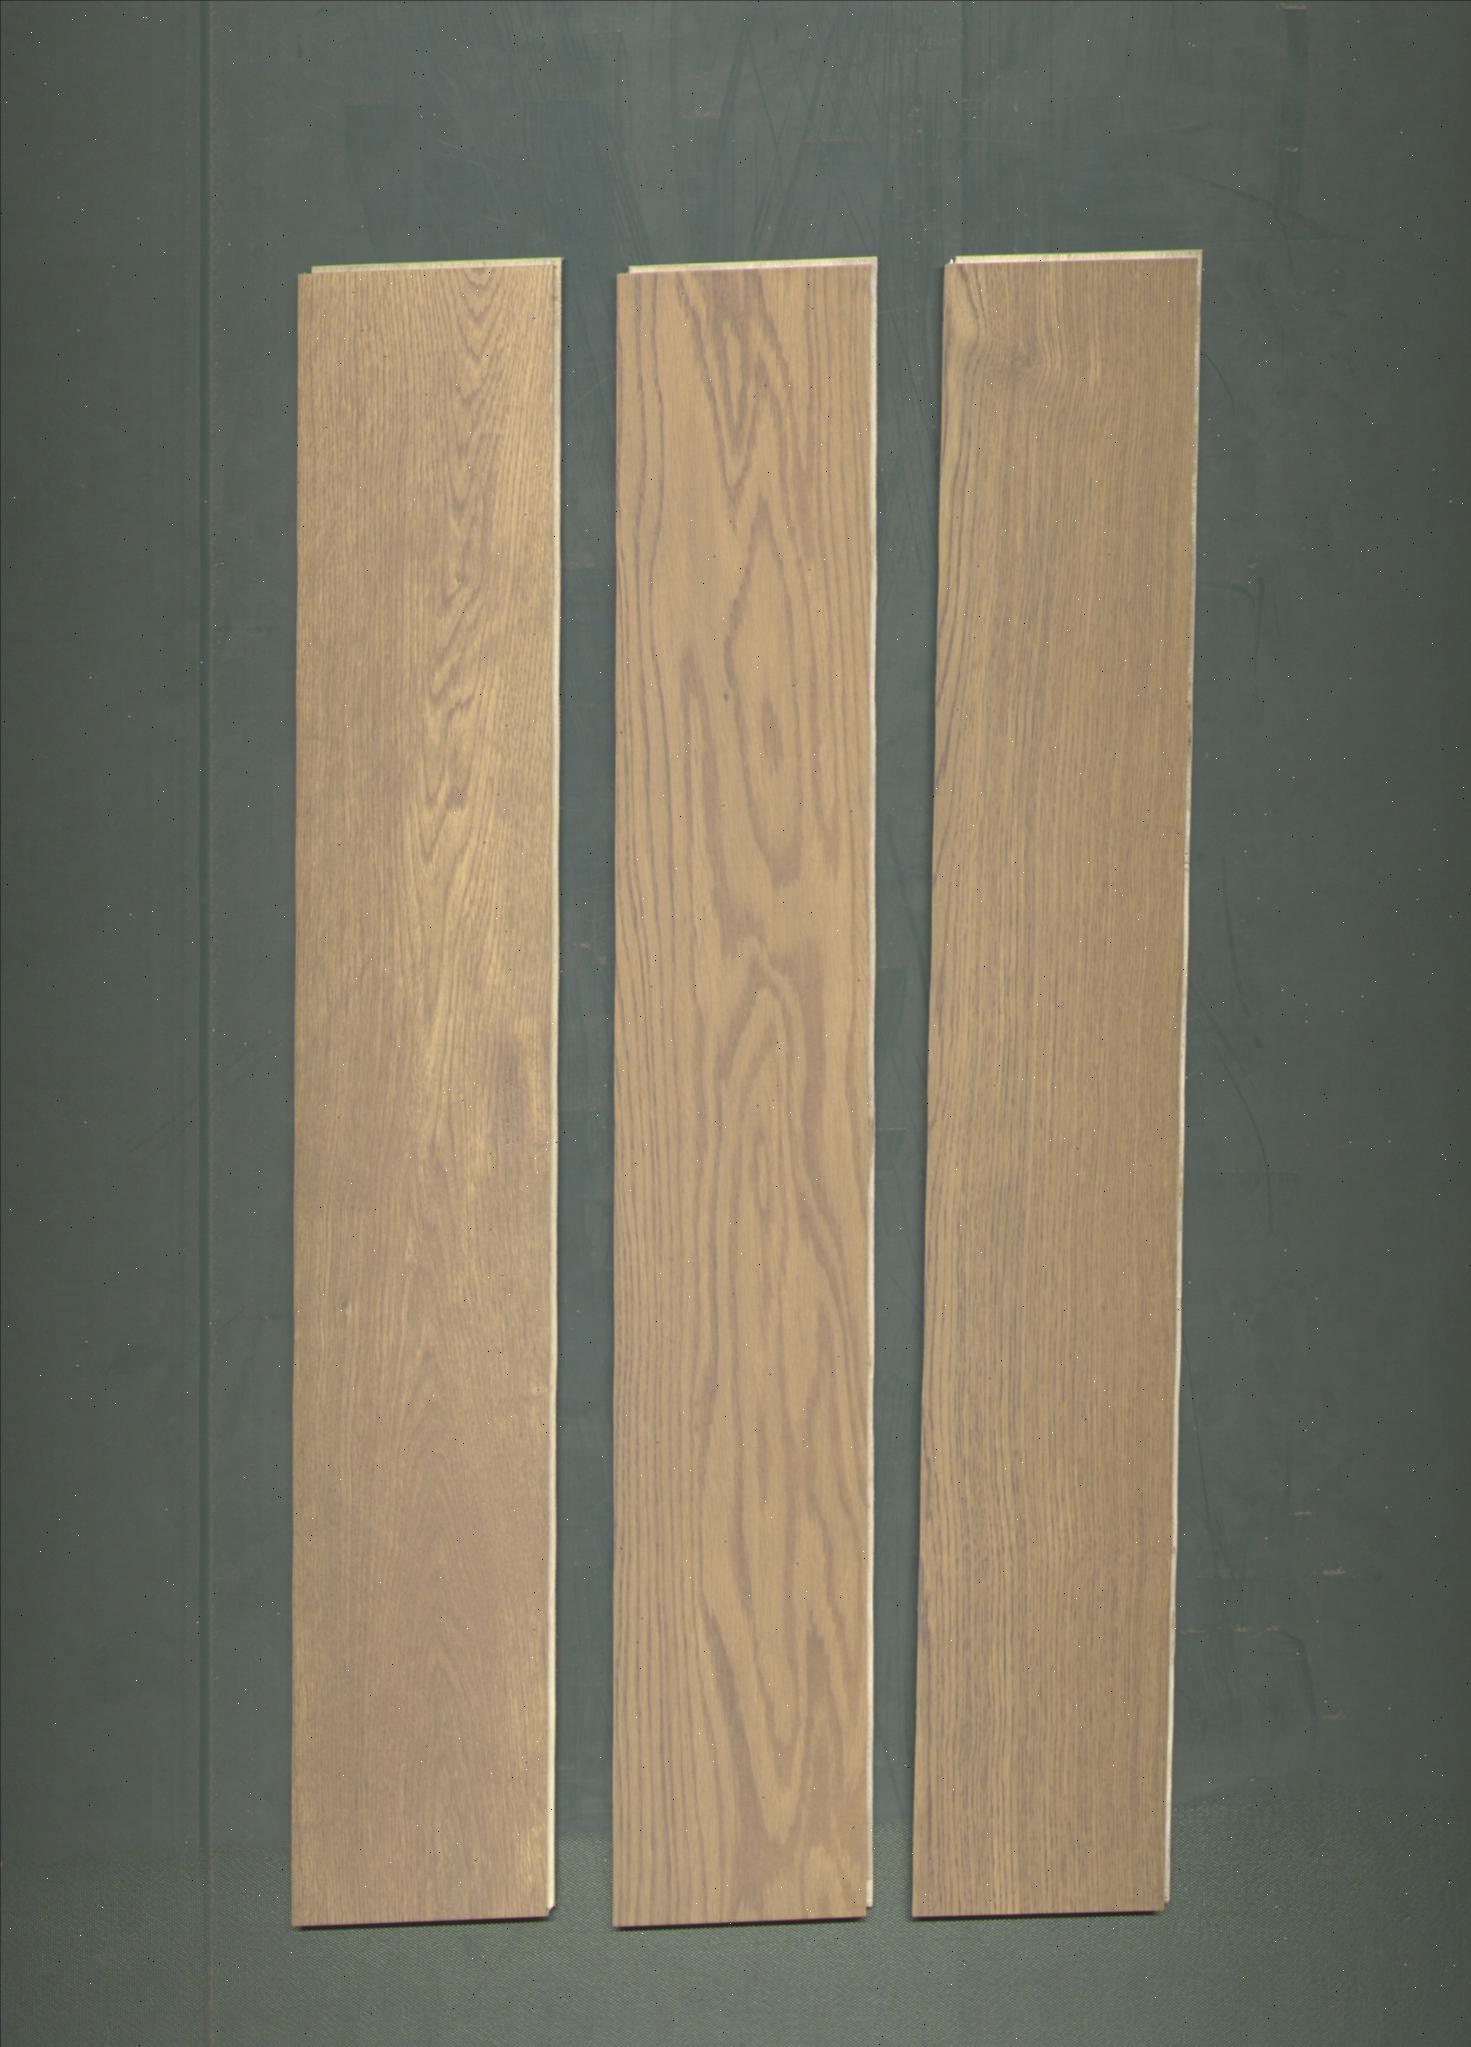
Label: mixers